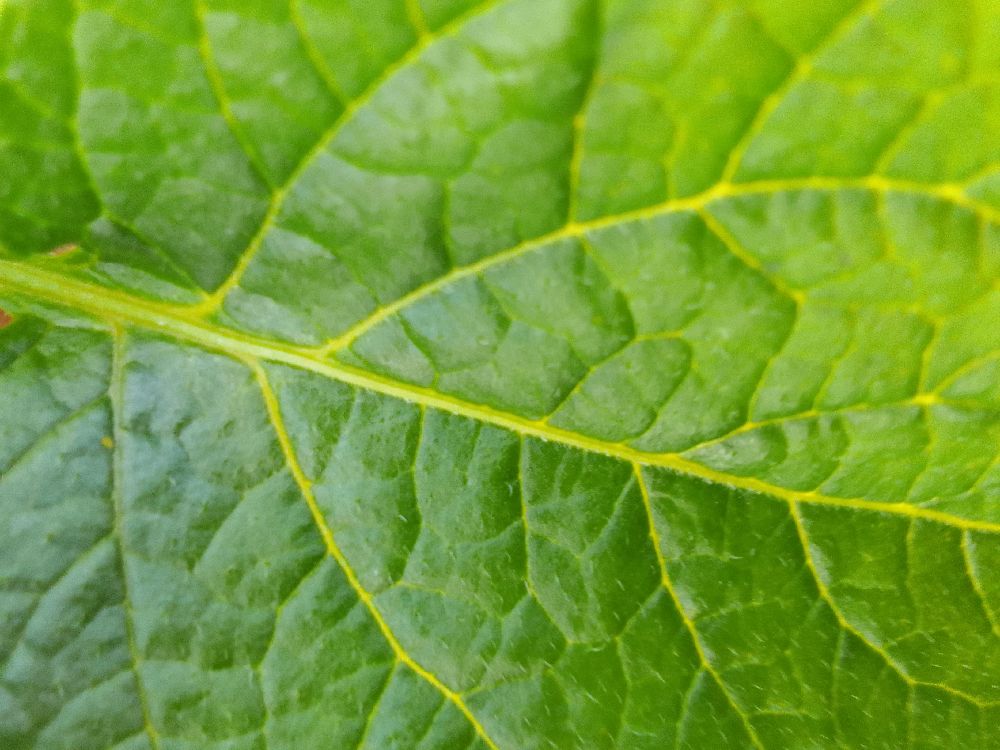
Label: Healthy